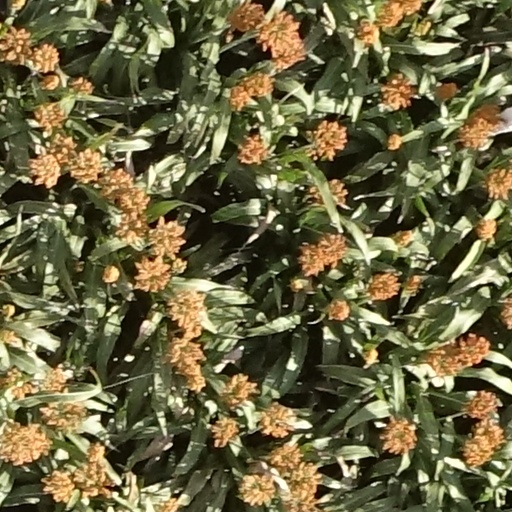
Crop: sorghum